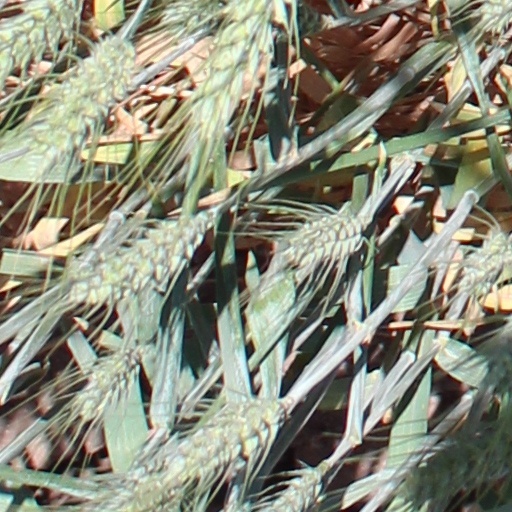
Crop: wheat